Siobhan Dunnavant

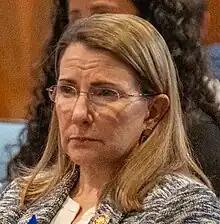
Dunnavant in 2023

Siobhan Stolle Dunnavant (born September 12, 1964) is an American physician and politician who served as a member of the Senate of Virginia from 2016 to 2024. She is the sister of former Delegate Chris Stolle, Virginia Beach Sheriff Ken Stolle, and Virginia Beach Commonwealth Attorney Colin Stolle. She represented Virginia's 12th District, which initially included parts of western Henrico and Hanover counties. Due to recent redistricting, the district is now primarily centered on Chesterfield County.